History of Sydney

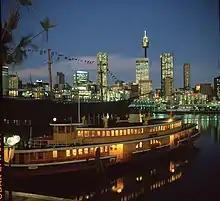
Darling Harbour and the city skyline, 1985

Sydney once had the largest tram system in Australia, the second largest in the British Commonwealth (after London), and one of the largest in the world. It was extremely intensively worked, with about 1,600 cars in service at any one time at its peak during the 1930s (cf. about 500 trams in Melbourne today).